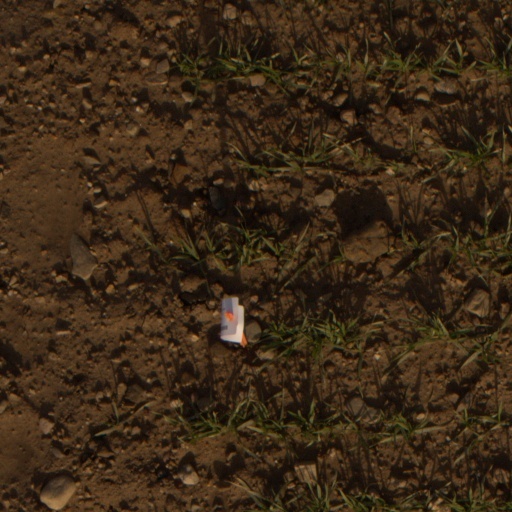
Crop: wheat